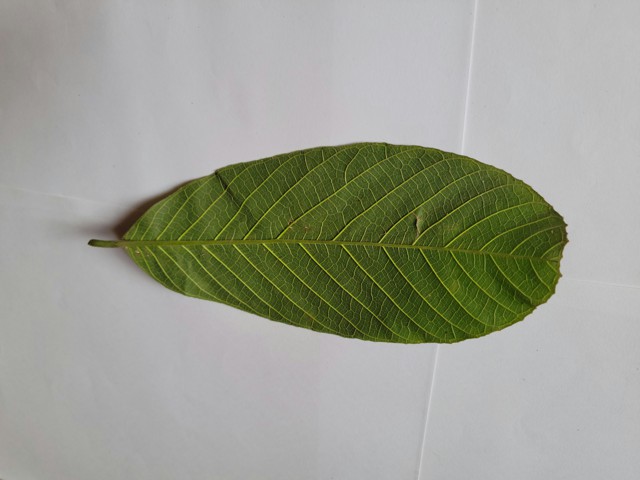
Plant: chapalish